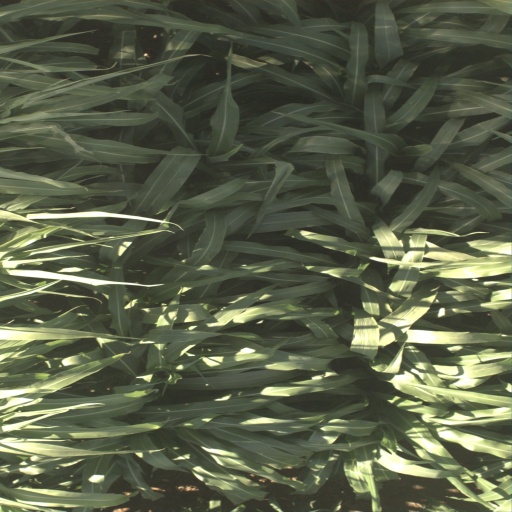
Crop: sorghum